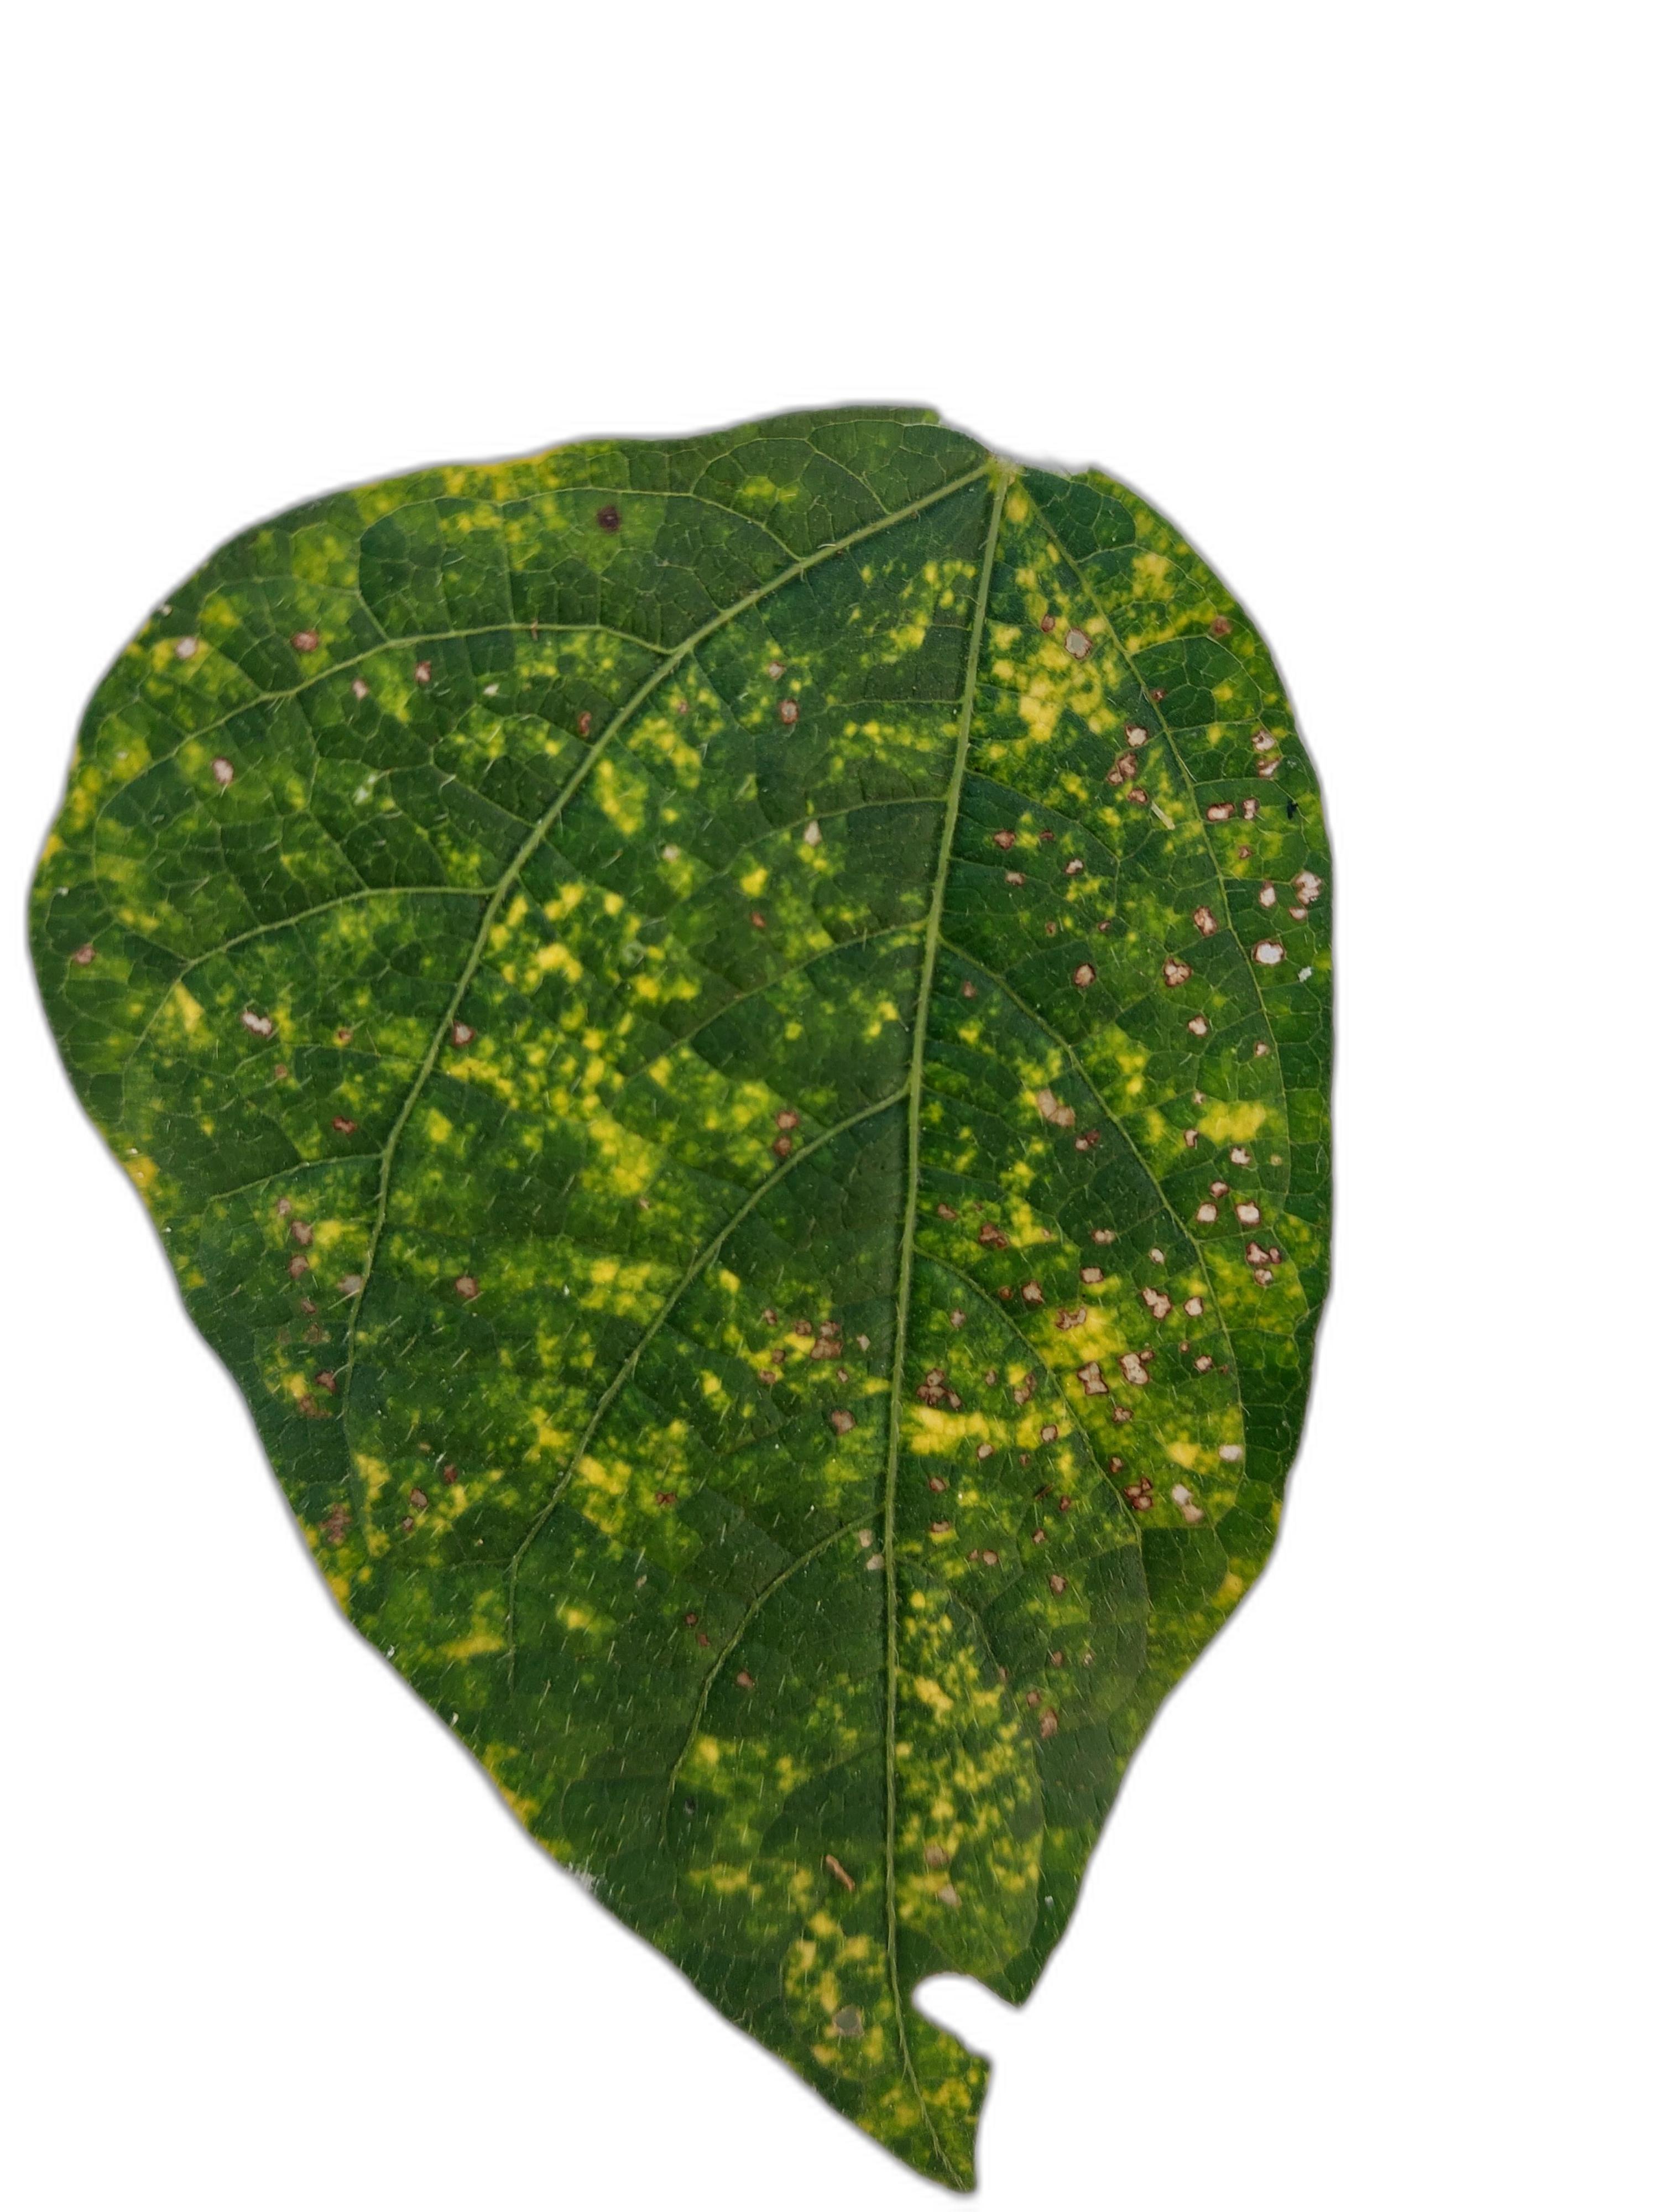
Label: Yellow Mosaic